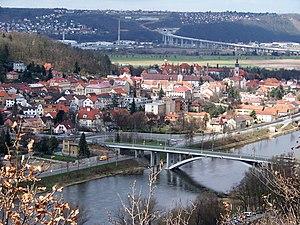
Zbraslav est un quartier pragois situé dans le sud-ouest de la capitale tchèque, appartenant à l'arrondissement de Prague 5, d'une superficie de 782,5 hectares est un quartier de Prague. En 2018, la population était de 9610 habitants.